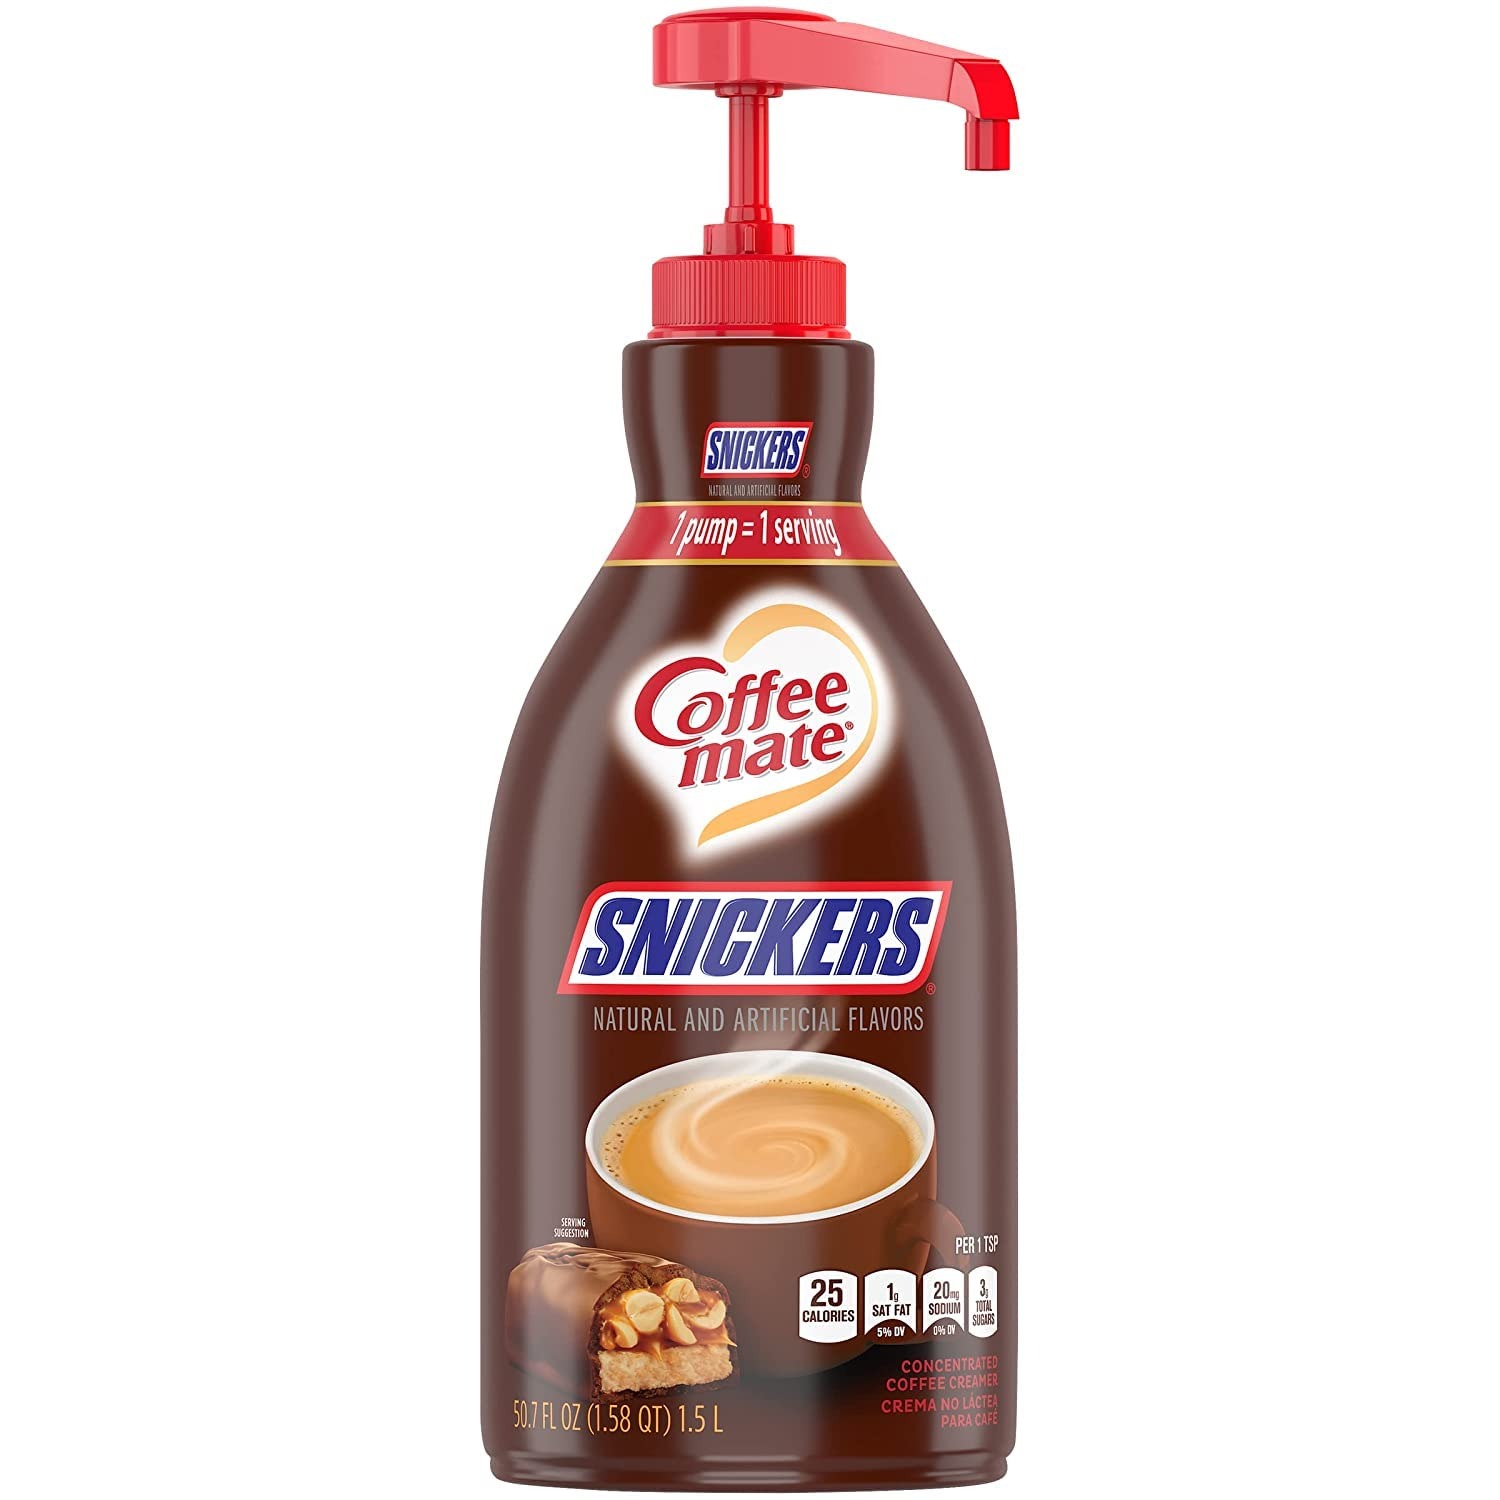
Item Name: Coffee mate® Liquid Coffee Creamer, Snickers, 1.5 Liter Pump Bottle (NES97955EA)
Value: 50.72
Unit: Fl Oz

Price: 37.14